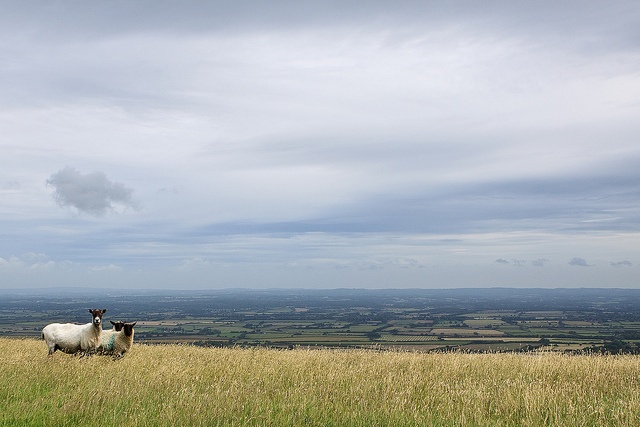
Two sheep standing next to each other on a lush green field.
Three sheep standing together on a grassy hill.
Two sheep in a vast field during the day.
Goats graze along the country side in a field.
Three lams walking in a field on a cloudy day.